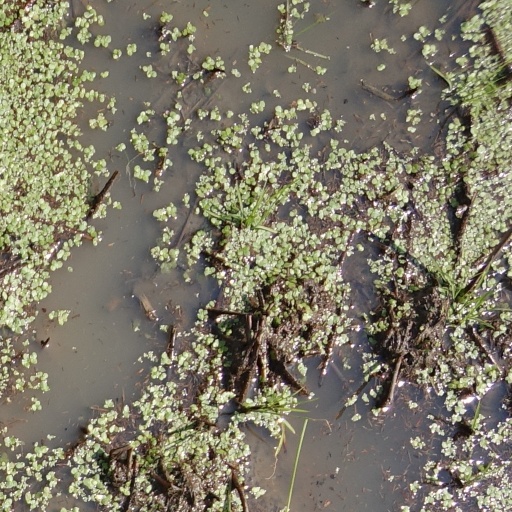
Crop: rice